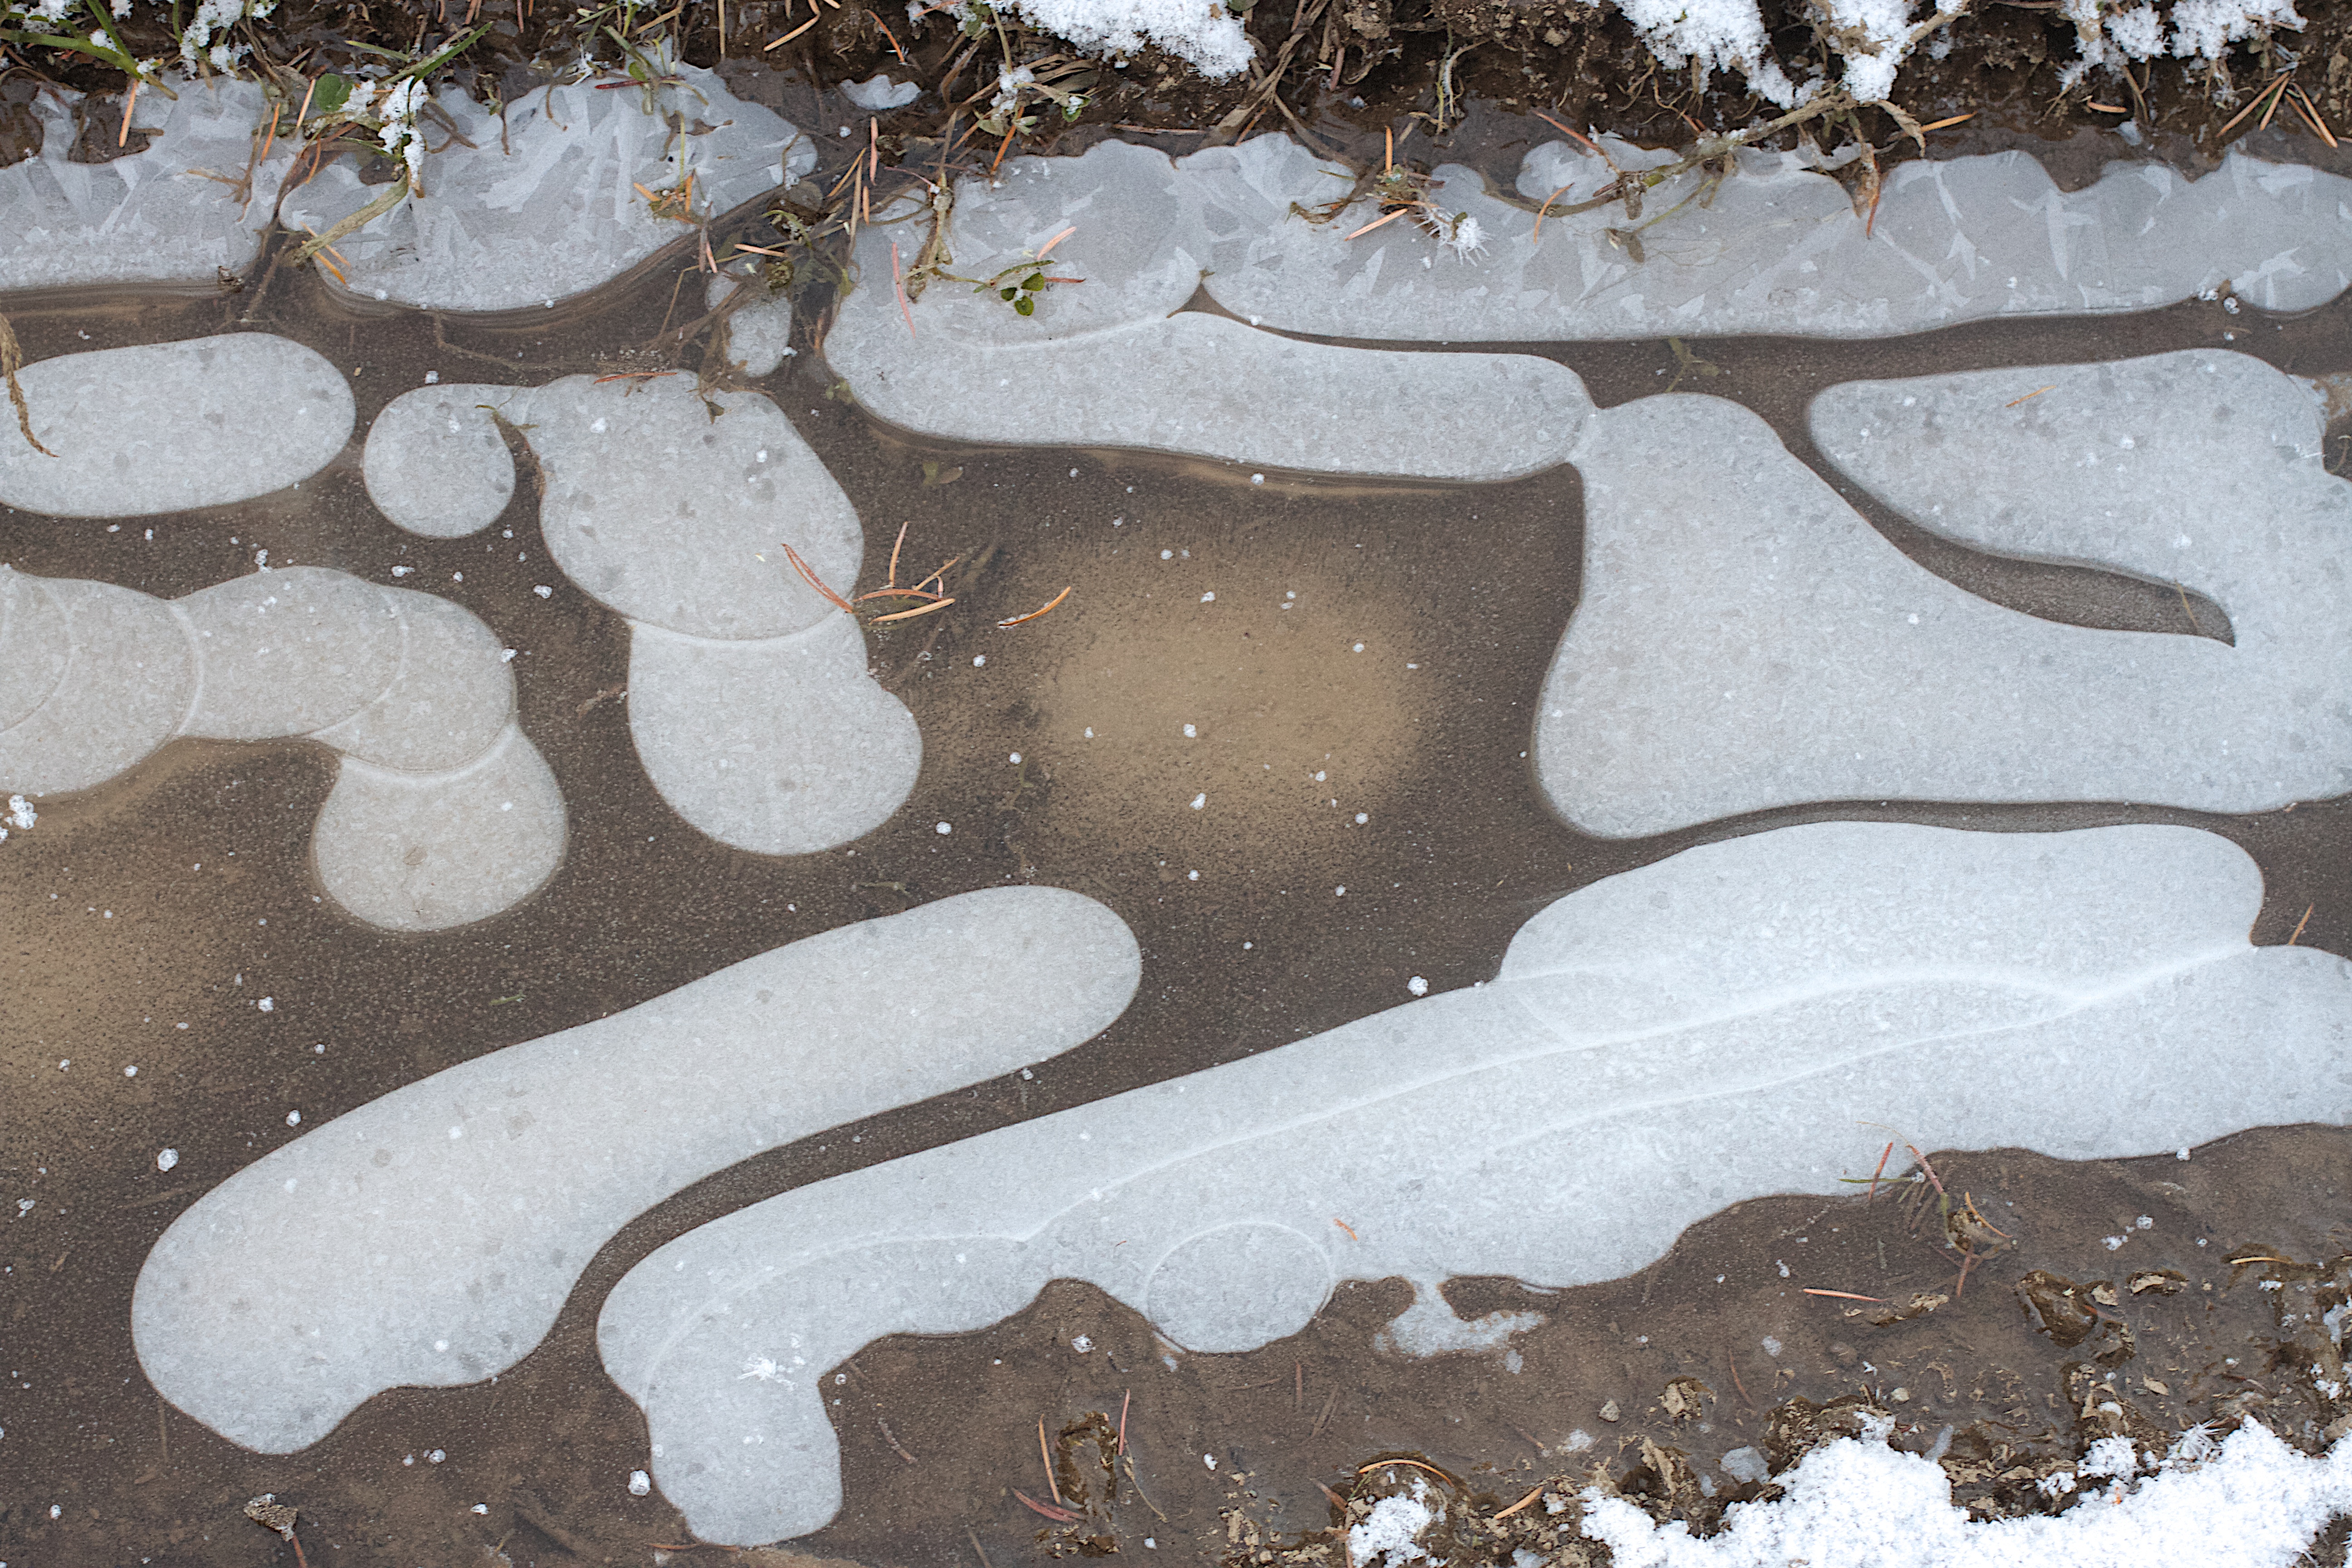
sand, snow, ice, weather, soil, material